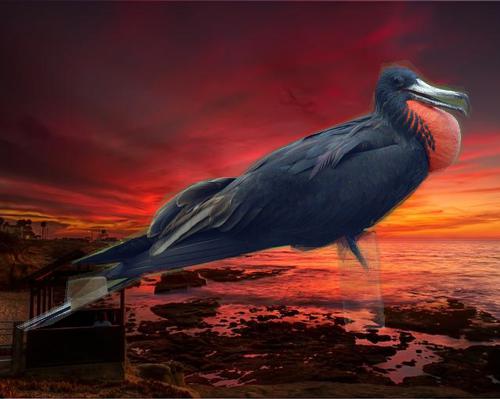
Bird species: Frigatebird
Bird type: waterbird
Background: water